Transmembrane protein 268

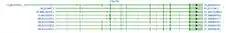
Splice variants of TMEM268 gene.

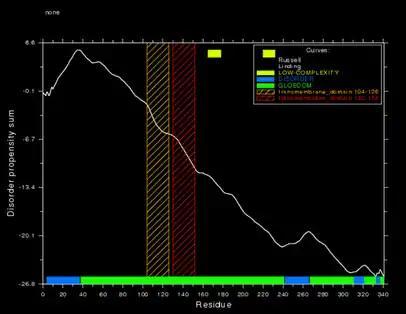
C9orf91 Domain and Transmembrane Globe Plot 2.

TMEM268 has seven variants. NP_694590.2 is the variant that is the most studied. An ExPasy result indicates TMEM268 has an isoelectric point at 5.19 and a molecular weight around 37.6 kdal. TMEM268 is a member of a domain of unknown function, DUF4481. The region is located within 37 and 328 in the amino acid sequence. BLAST results indicate there are no paralogs within humans, zebra fish, and fruit flies.